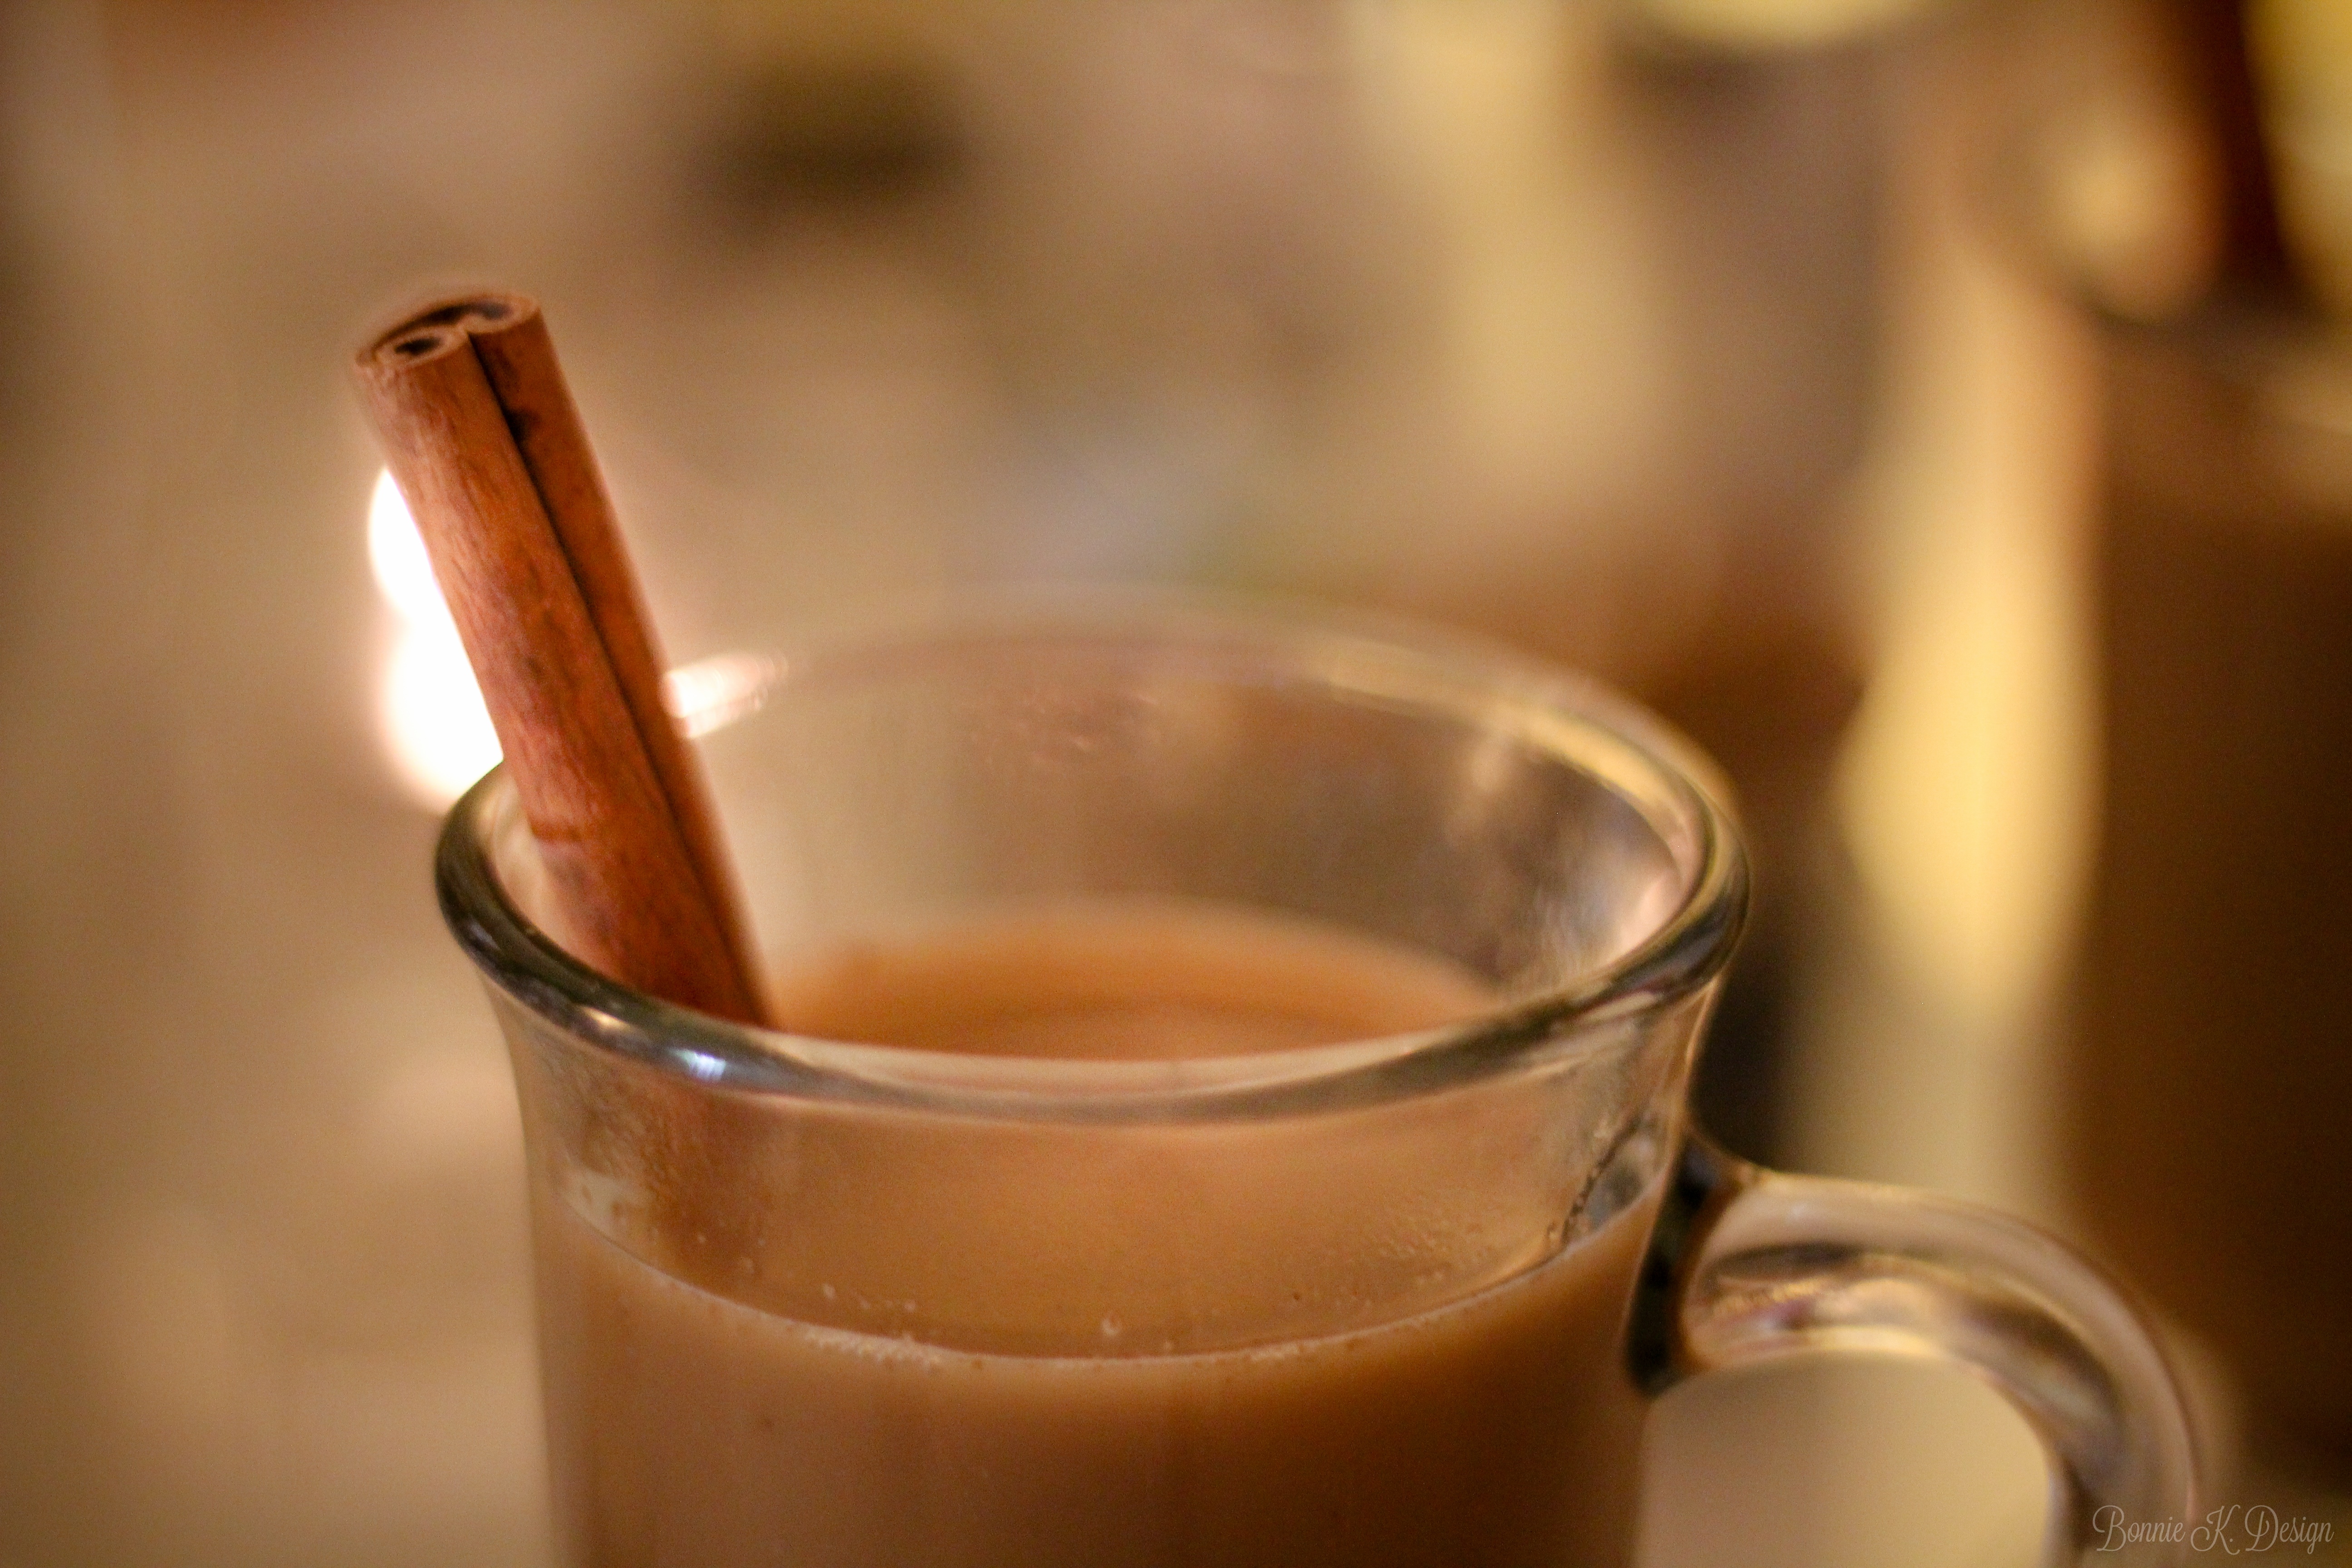
food, drink, flavor